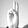
ASL letter: U